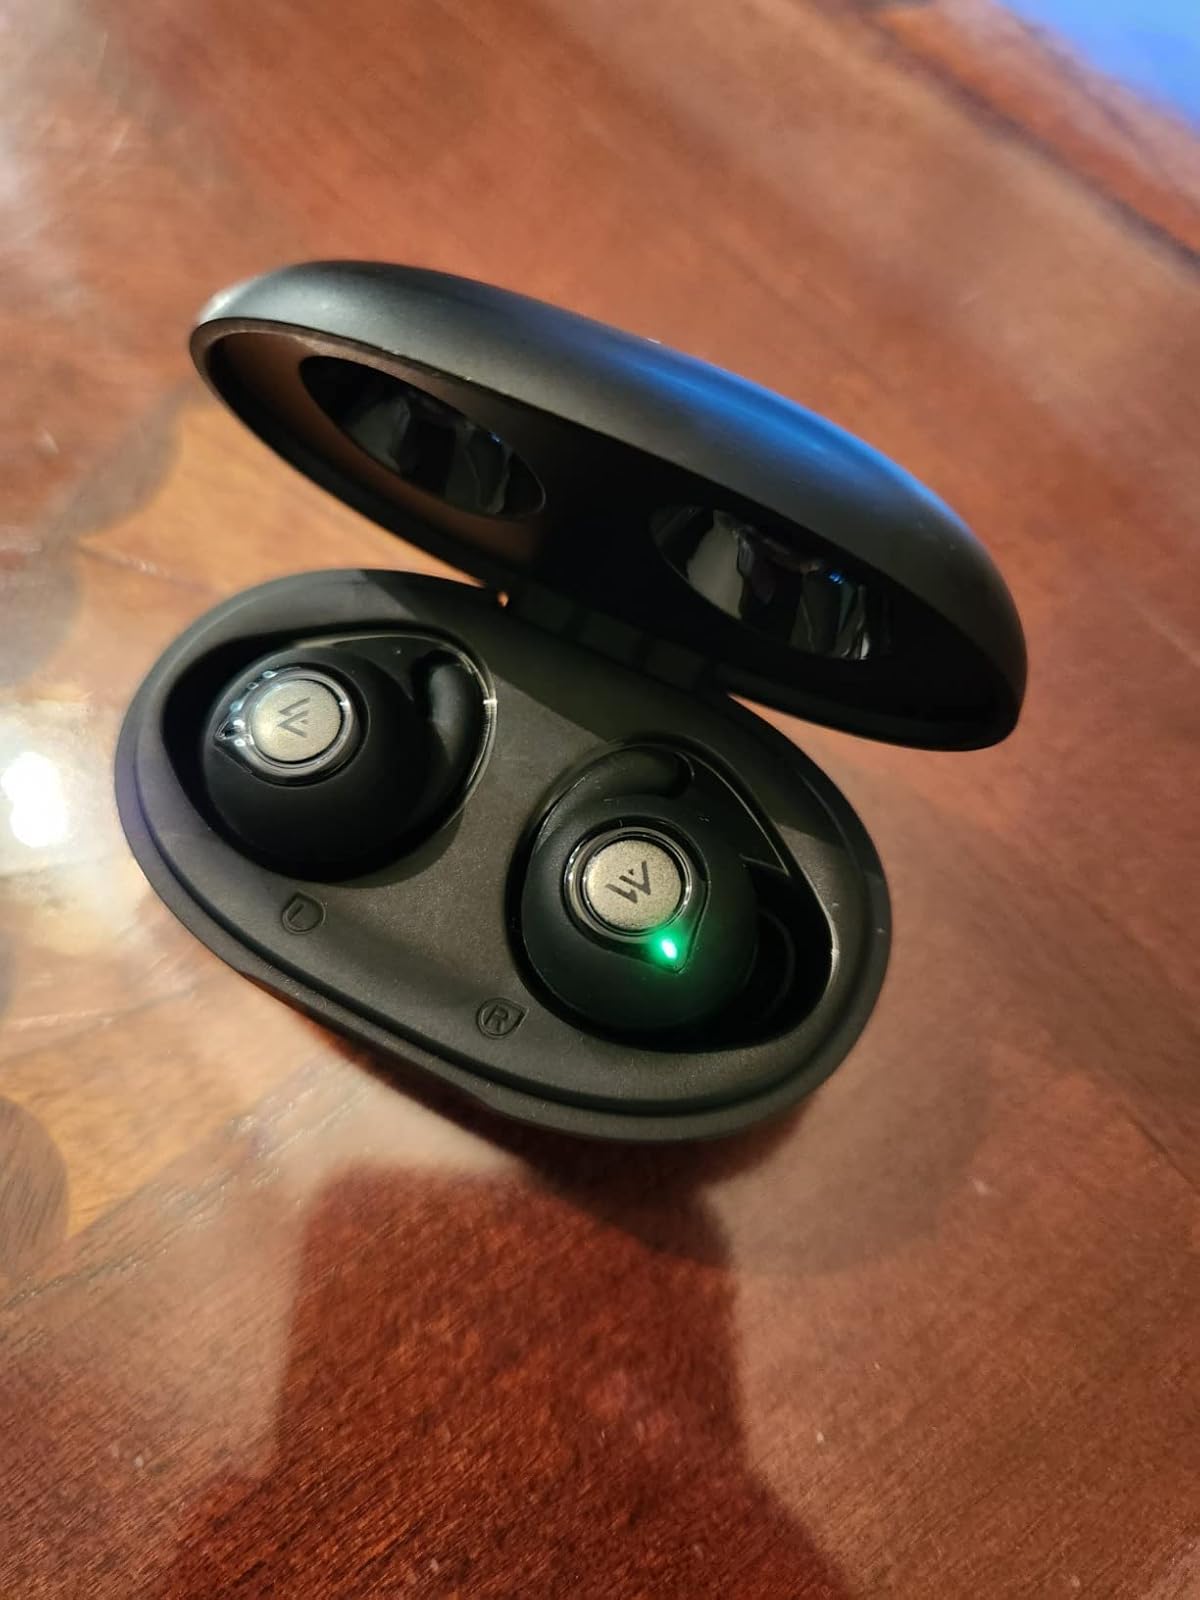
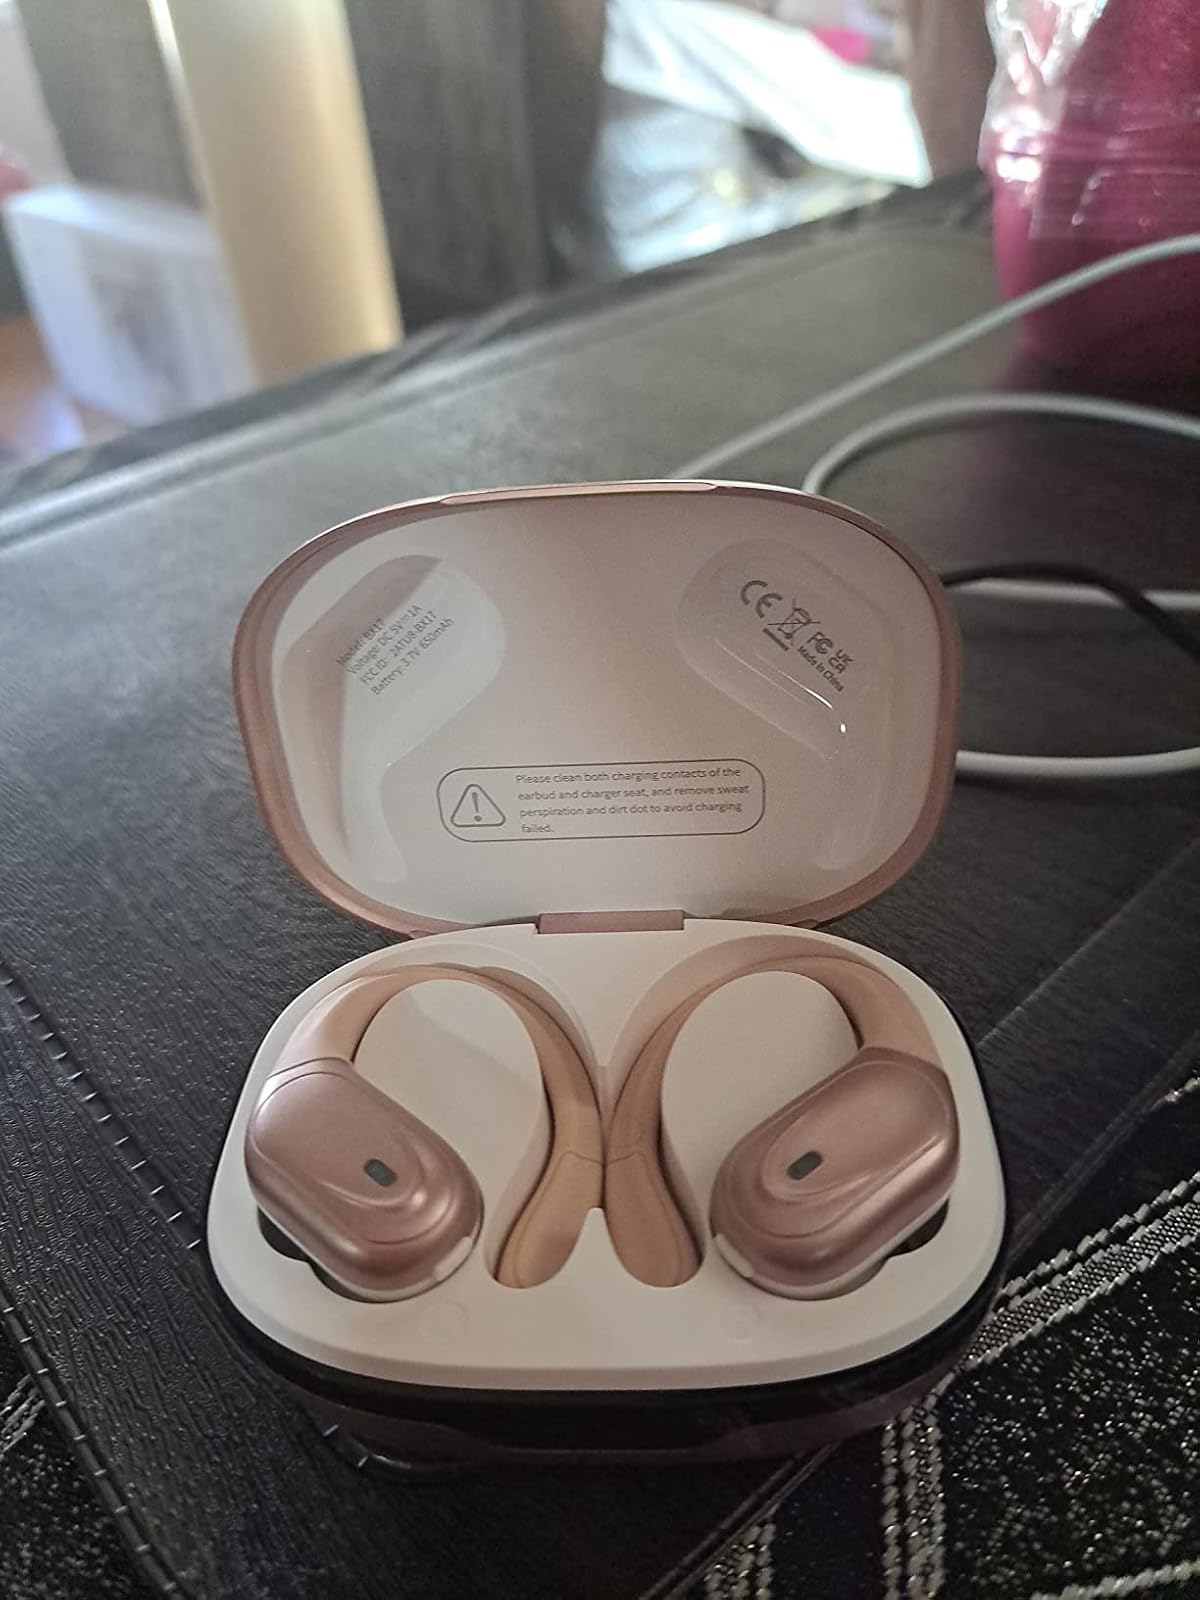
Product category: earbuds
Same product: no